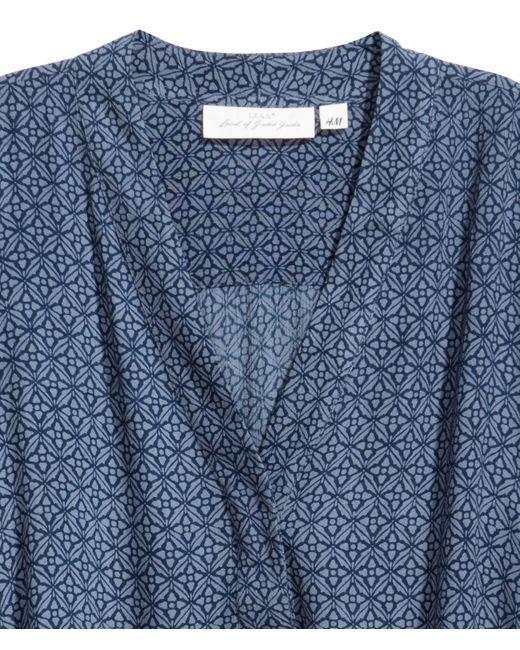
Blau gemustertes Langarm-Hemd mit V-Ausschnitt